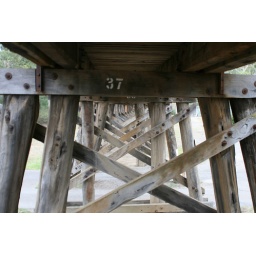
Supports of the wooden trestle bridge over the Diamond Creek near Eltham in Suburban Melbourne, VIC.